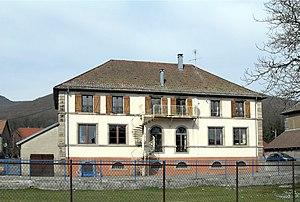
La mairie-école d'Auxelles-Bas
Auxelles-Bas est une commune française située dans le département du Territoire de Belfort en région Bourgogne-Franche-Comté.